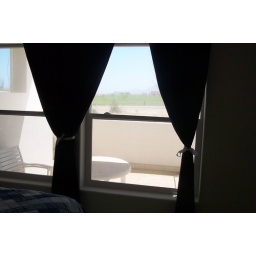
Downstairs: Master Bedroom / bath &amp;amp; guest bedroom and bath. Living room and Kitchen also in area to be rented.